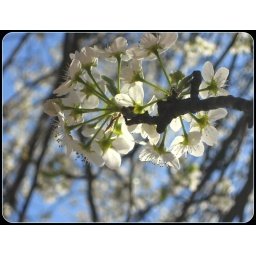
This old tree had flowers reaching high into the blue spring sky in Washington, DC.